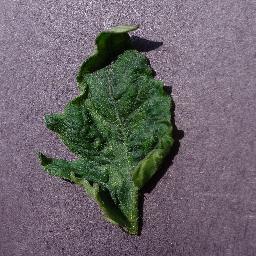
Label: Tomato___Tomato_mosaic_virus